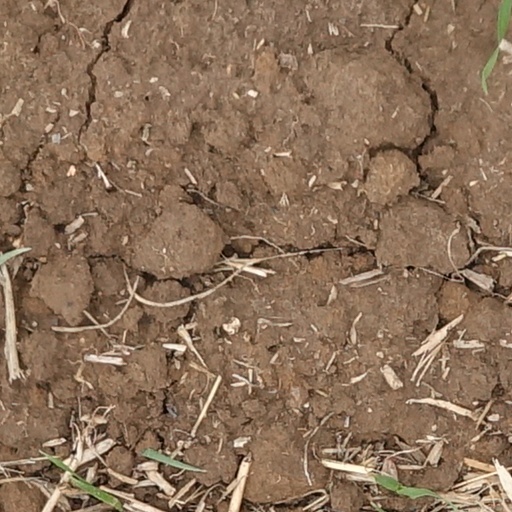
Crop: wheat